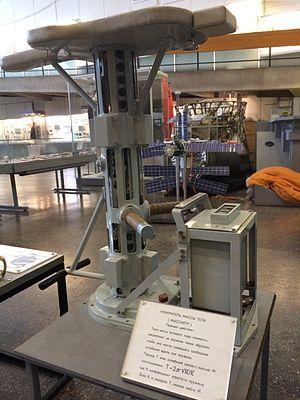
En physique, la masse est une grandeur physique positive intrinsèque d'un corps. En physique newtonienne, c'est une grandeur extensive, c'est-à-dire que la masse d'un corps formé de parties est la somme des masses de ces parties. Elle est conservative, c'est-à-dire qu'elle reste constante pour un système isolé n'échangeant pas de matière avec son environnement. Dans le cadre du modèle standard de la physique des particules, la masse des particules résulte de leur interaction avec le champ de Higgs.